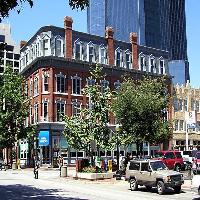
Weather: sun or clear